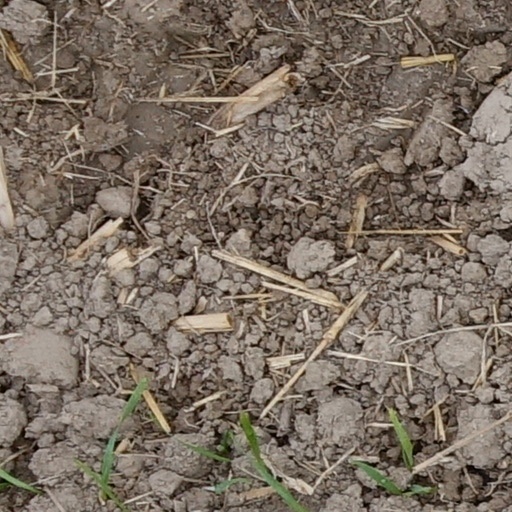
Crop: wheat